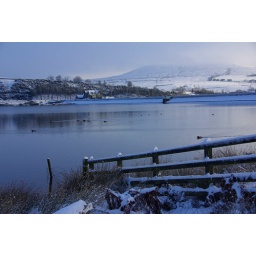
Brown Wardle hill with cloud cover in the background